Armenians in Kuwait

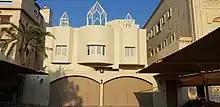
Armenian church in Kuwait.

Most of the Armenian population belongs to the Armenian Apostolic Church and is under the jurisdiction of the Holy See of Cilicia. Kuwait is part of the Prelacy of Kuwait and the Persian Gulf established by the See of Cilicia (also known as the Catholicosate of the Great House of Cilicia), with its head office in Kuwait itself.